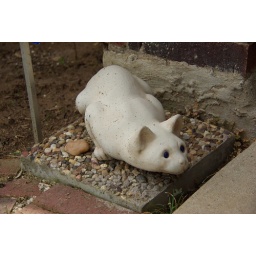
A little stone cat in front of Jack and Linda's house